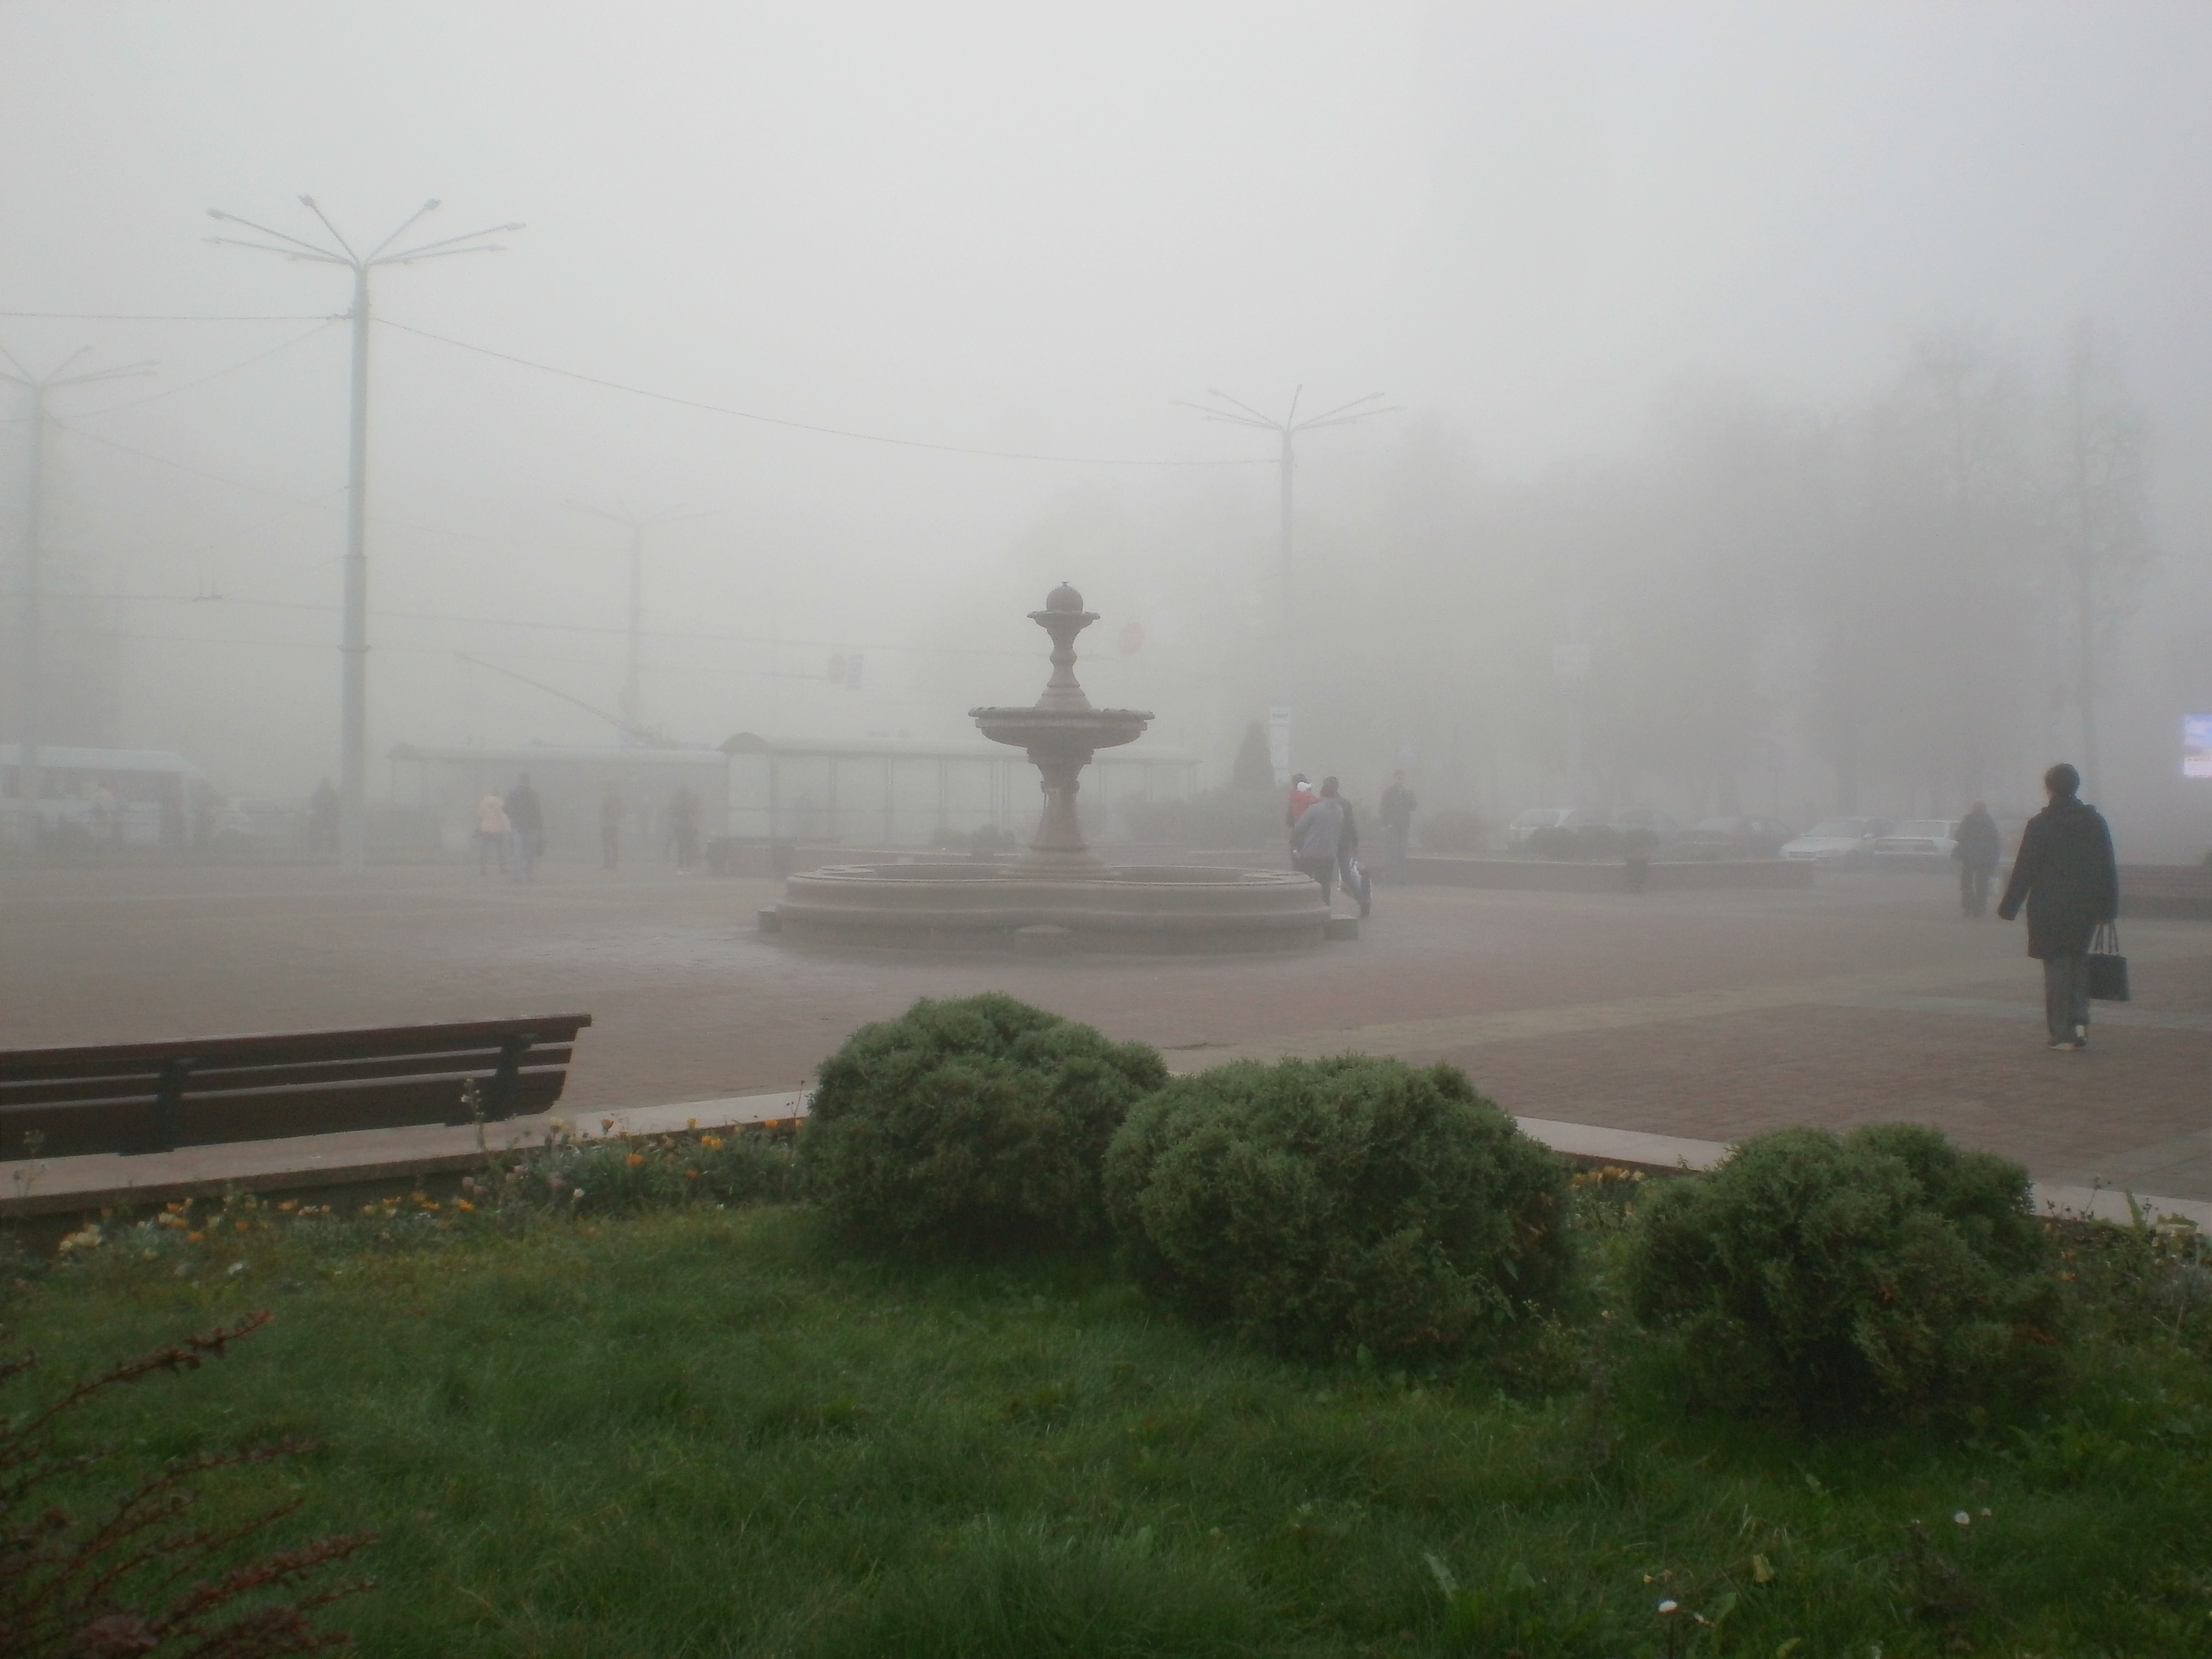
fog, morning, autumn, mist, tree, haze, drizzle, grass, sky, cloud